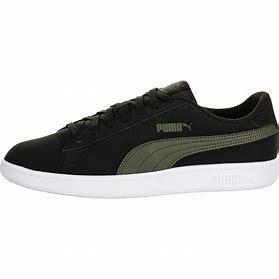
Brand: Puma
Model: Smash V2